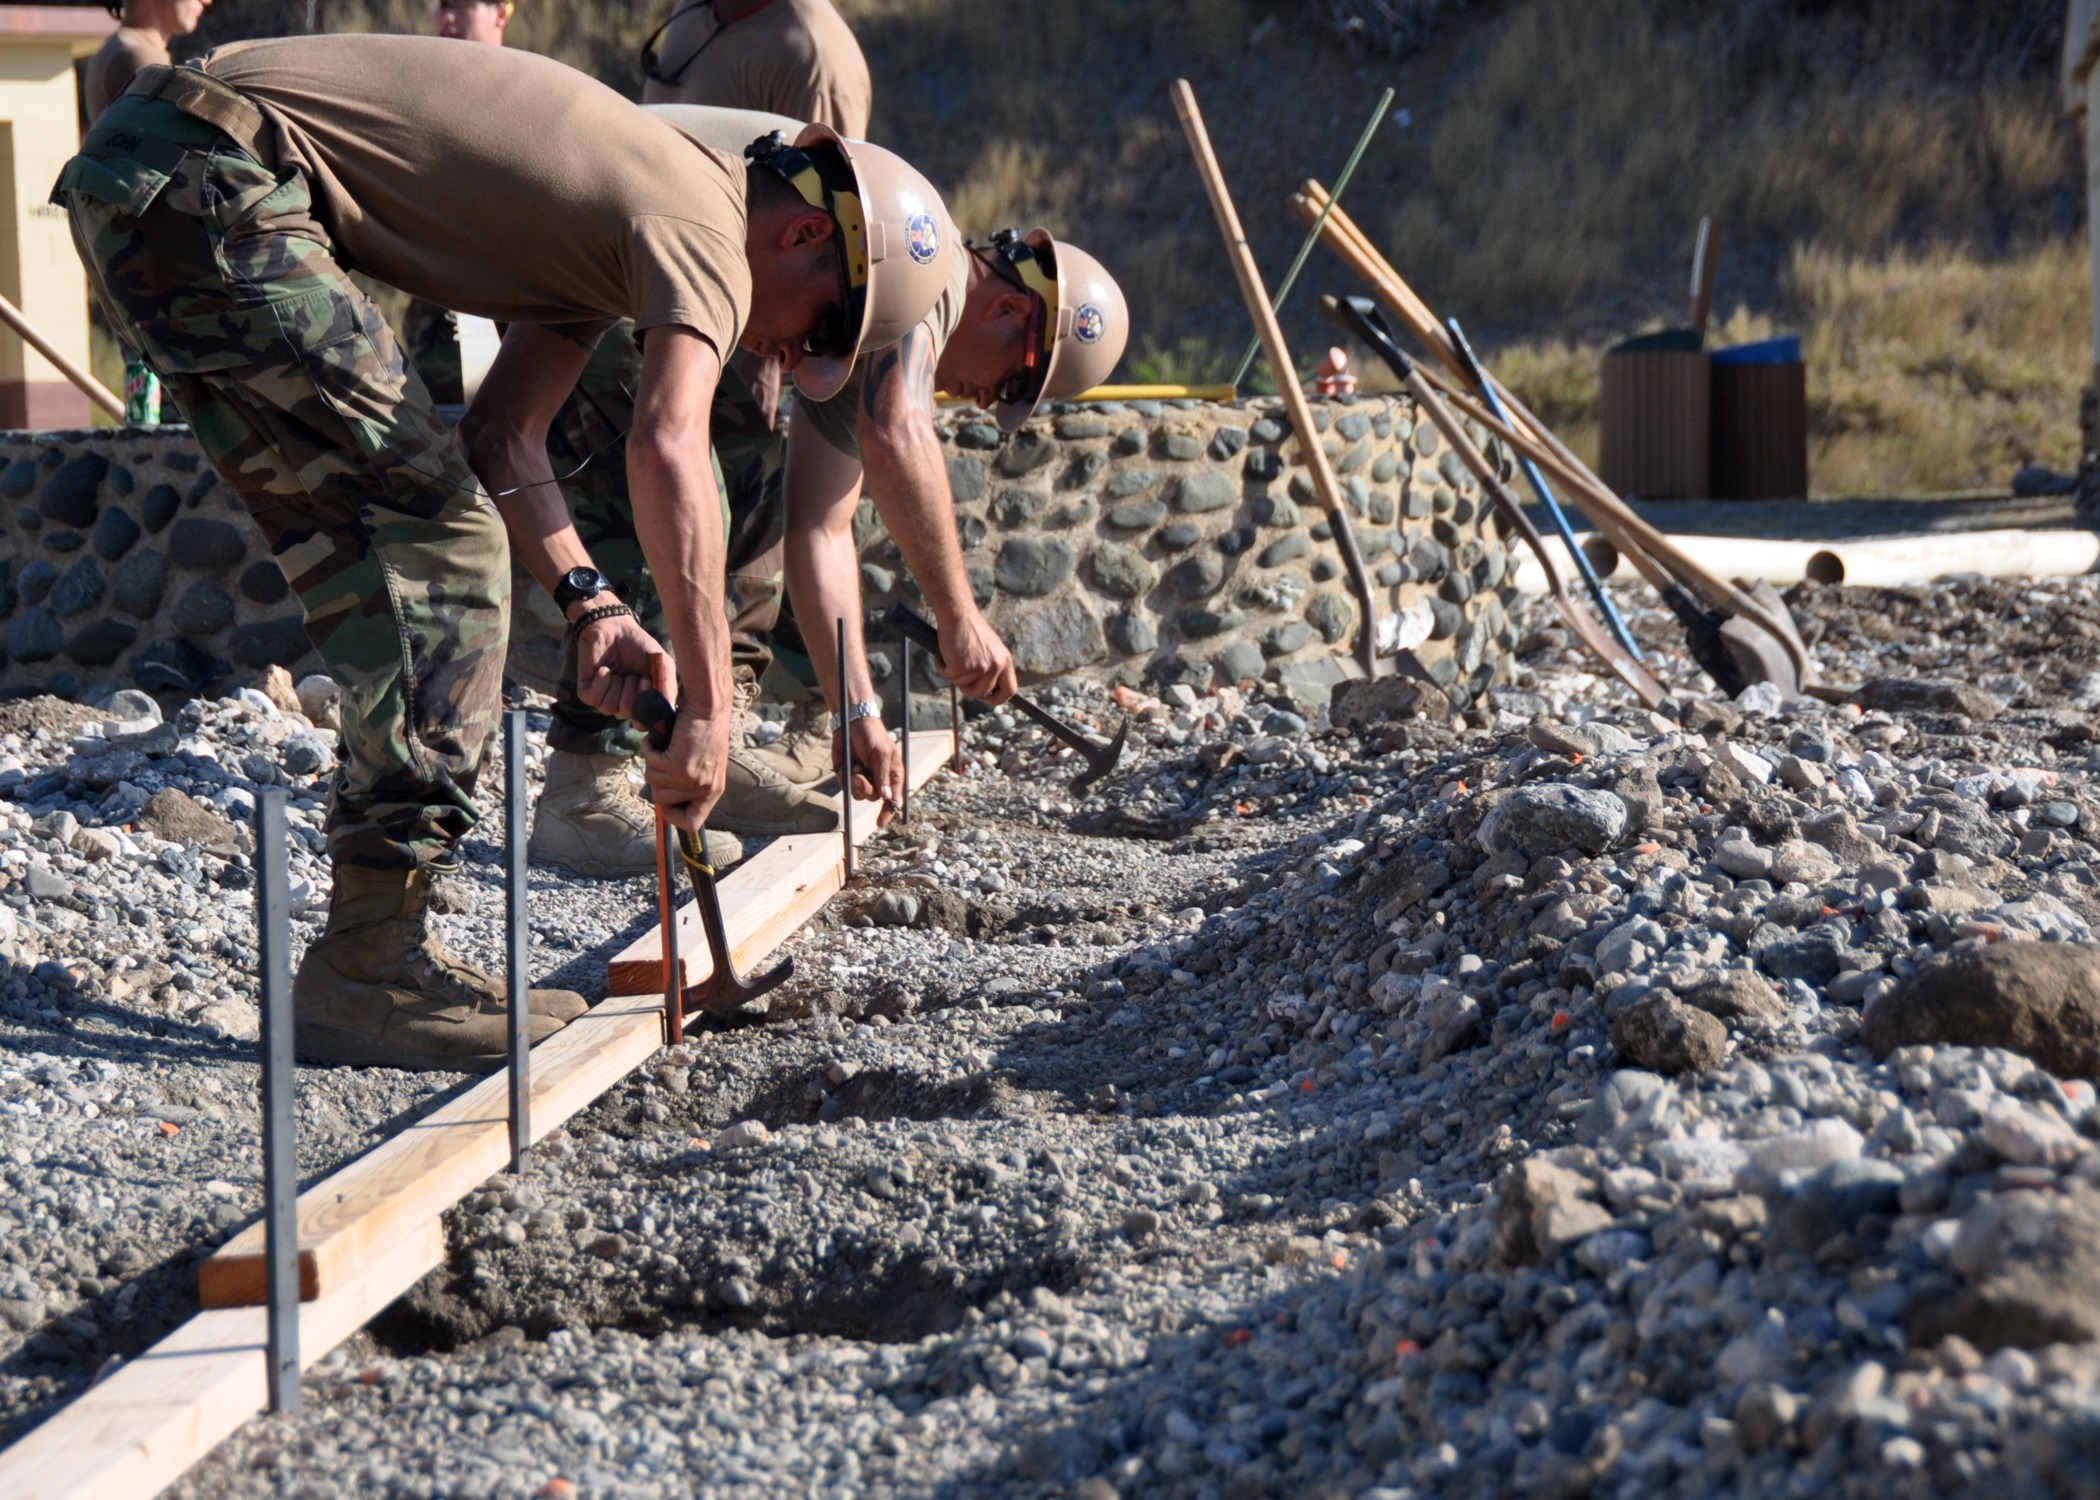
working, rock, building, construction, equipment, soil, material, concrete, men, rubble, helmet, build, site, labor, job, workers, form, laborer, hardhat, construction worker